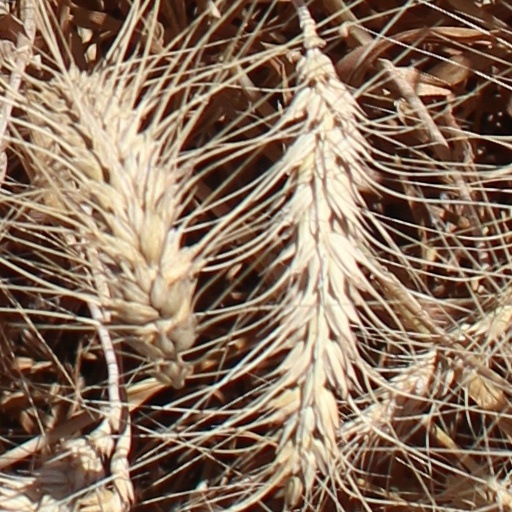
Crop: wheat